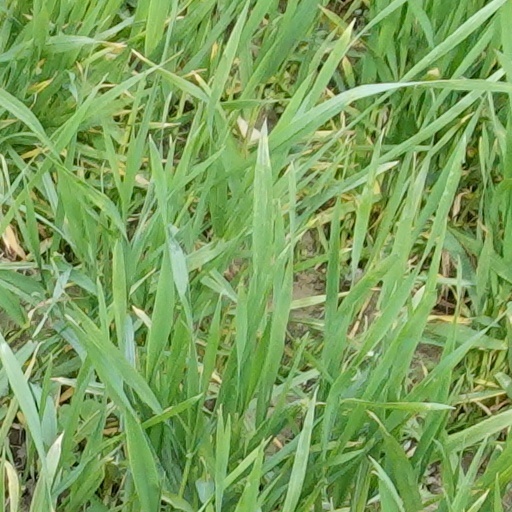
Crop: wheat